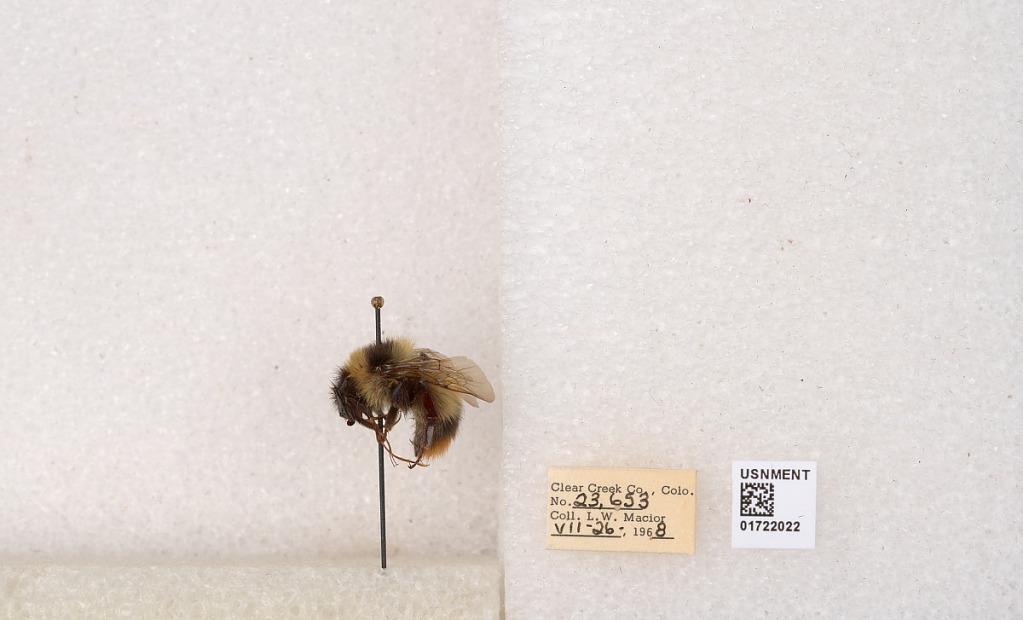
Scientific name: Bombus kirbyellus
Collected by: L. Macior
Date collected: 1968-7-26
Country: United States
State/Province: Colorado
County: Clear Creek
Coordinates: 39.6891, -105.644